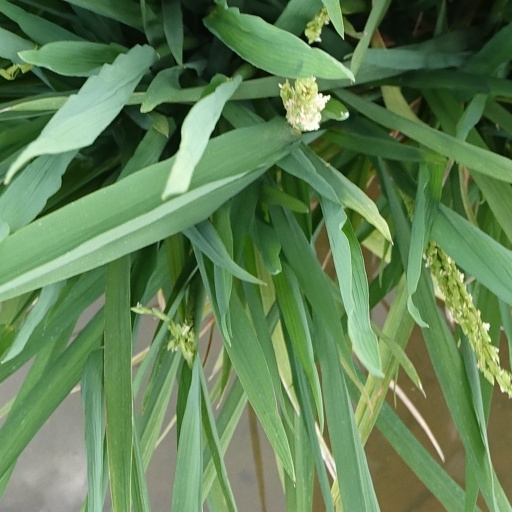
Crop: rice